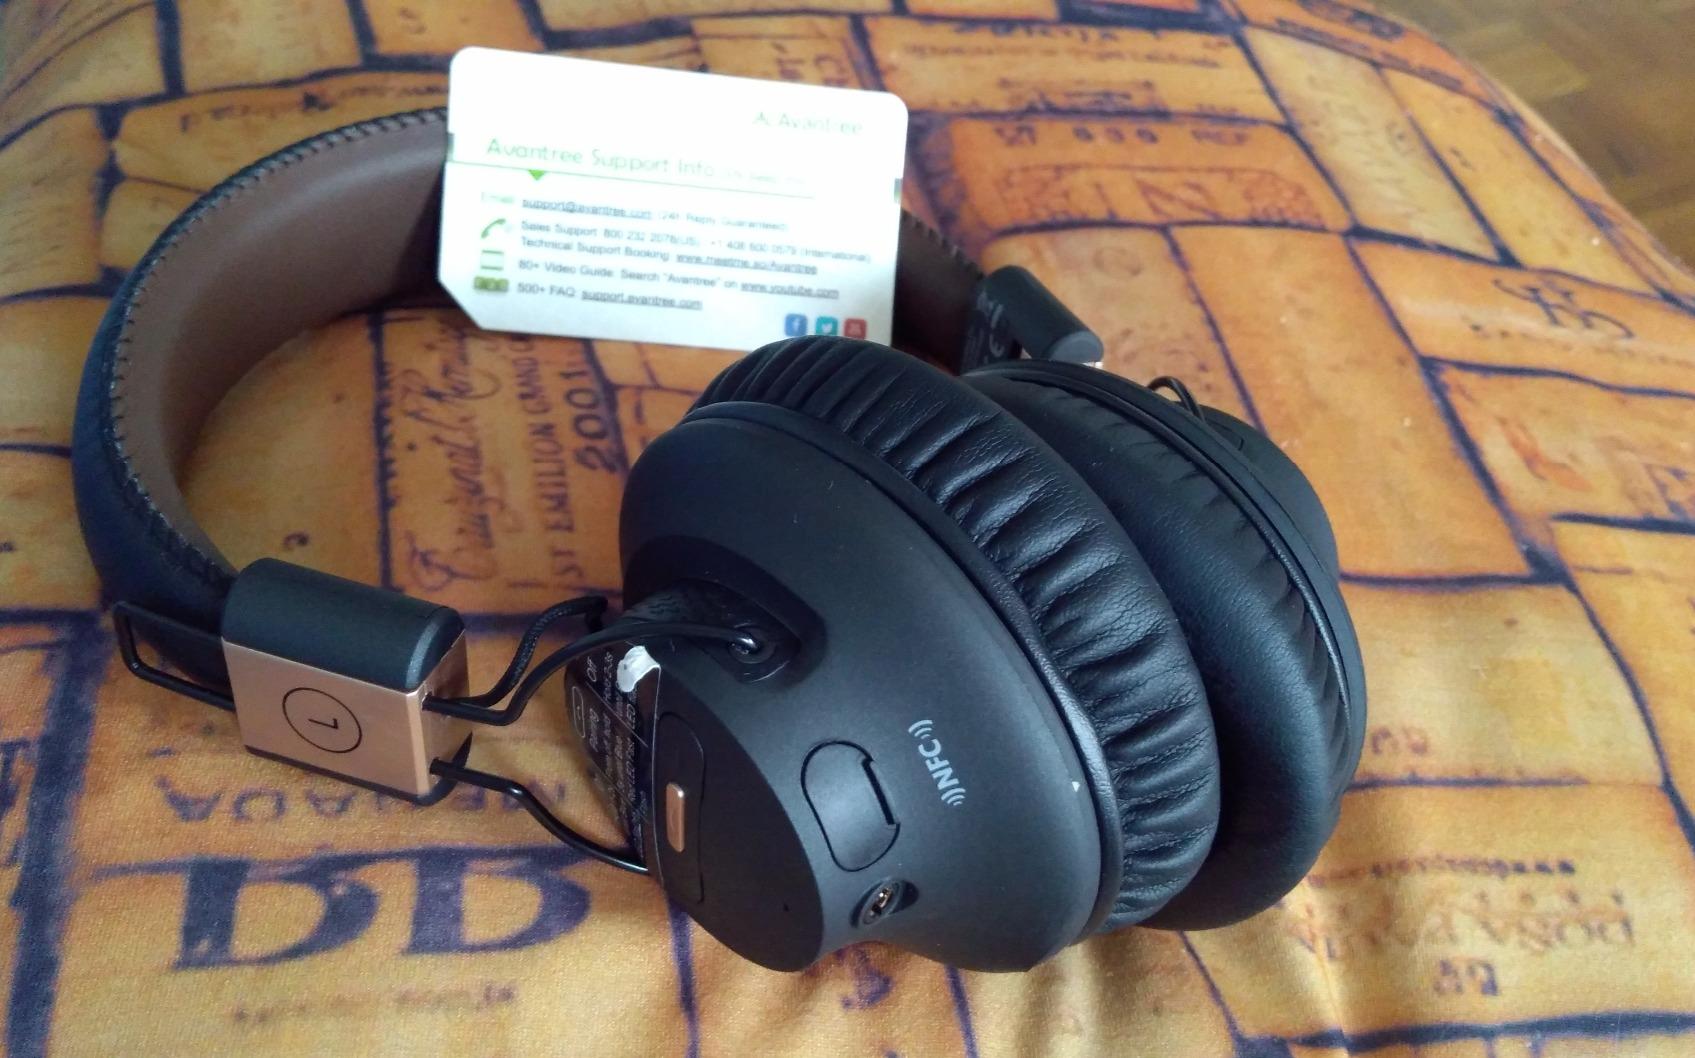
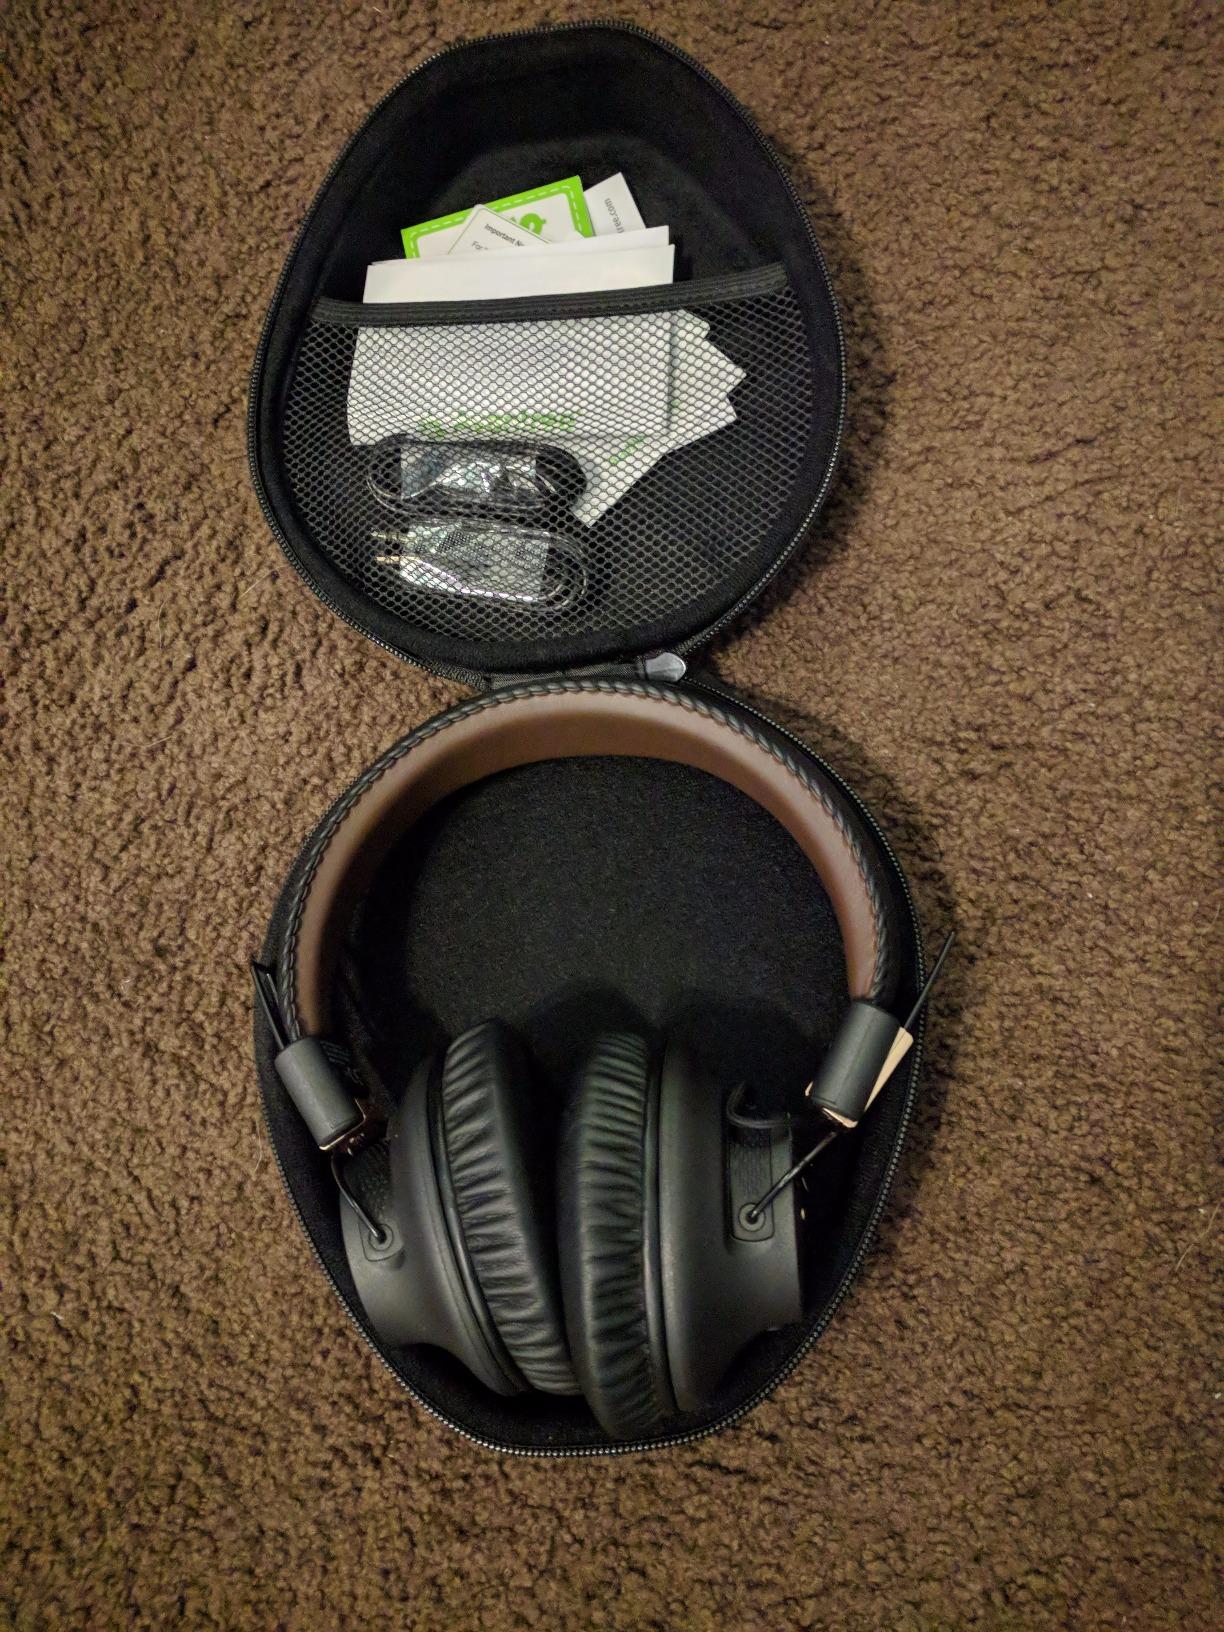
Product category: headphones
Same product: yes